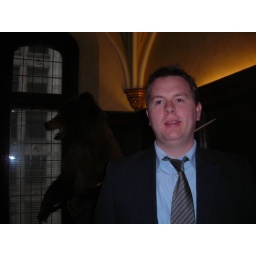
Steve is standing in front of a bear